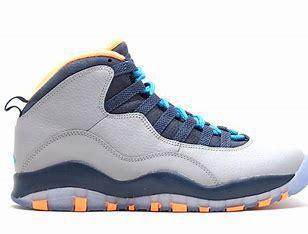
Brand: Jordan
Model: 10 Retro